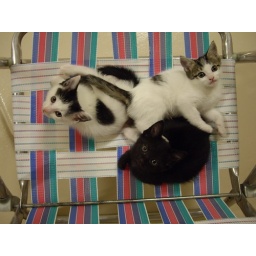
Friedas kittens relaxing in my beach chair in my garage.